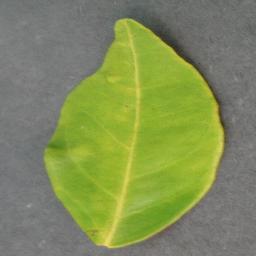
Label: Orange___Haunglongbing_(Citrus_greening)